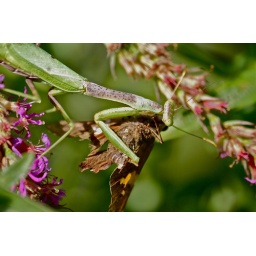
Praying mantis eating a butterfly near a patch of roadside flowers.